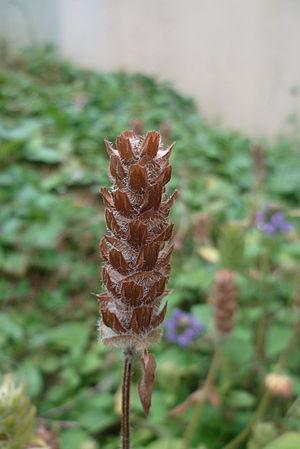
La Brunelle commune est une plante herbacée vivace de la famille des Lamiacées. C'est une plante cosmopolite héliophile, qui se plait en bordure de route et de bois, et dans les prés. On la nomme également petite consoude, charbonnière, prunelle, herbe au charpentier et brunette.